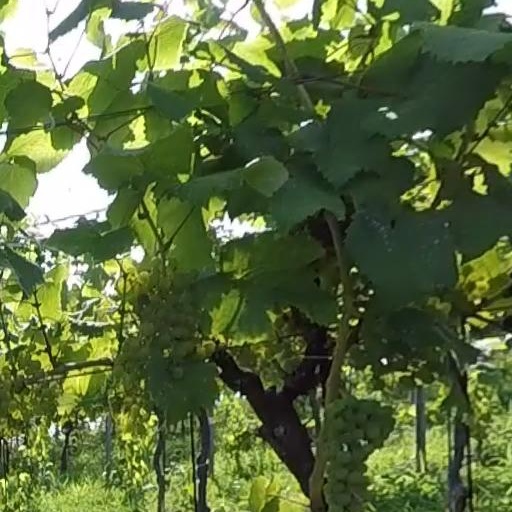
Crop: grape